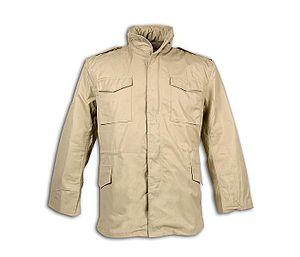
La M-1965 field jacket est une veste de combat à coupe droite pour le temps froid. Elle est faite d'un coton satiné de 9 oz. résistant au vent avec un traitement hydrofuge.